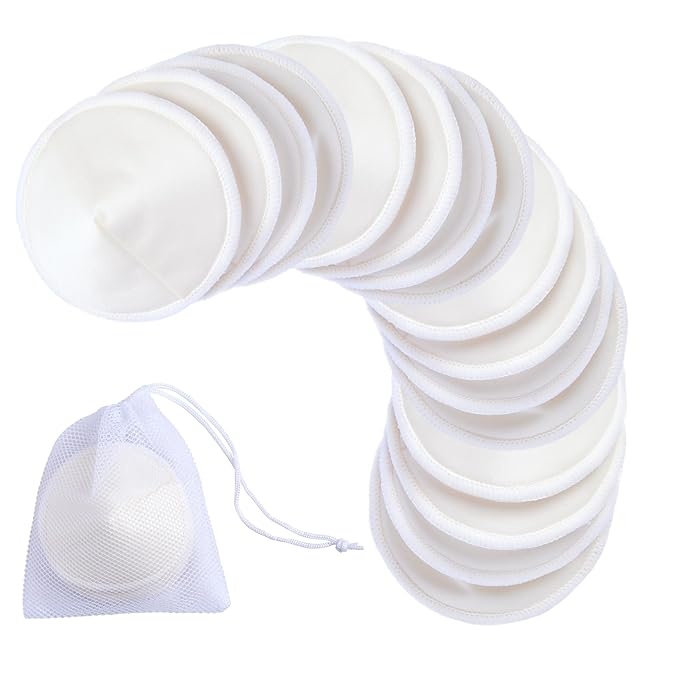
Ameda Washable Nursing Pads | 10 Pairs (20 Count) | Organic Nursing Pads | Breastfeeding Supplies | Reusable Breast Pads for Leaking Milk | Breastfeeding Pads | Includes Mesh Laundry Bag
About This LONG-LASTING PROTECTION: The super absorbent multi-layered fabric keeps you dry and comfortable. These reusable nursing pads can handle moderate to heavy leakage with ease. ORGANIC NURSING PADS: Made with 80% organic viscose derived from bamboo and 20% cotton, these soft and comfortable reusable nursing pads are machine washable. DISCREET DESIGN: Ameda's nursing pads for breastfeeding are designed with a contoured shape in order to provide a comfortable fit and discreet appearance for moms. WHAT'S INCLUDED: 10 pairs (20 count) of washable breastfeeding pads plus a complimentary mesh laundry bag included for machine washing convenience. 3 LAYERS OF PROTECTION: Our breast pads are made with three layers that work together to provide a leak-proof experience. The water resistant outer layer ensures your clothing stays dry.
Brand: Ameda
Category: Baby & Toddler > Nursing & Feeding > Nursing Pads & Shields > Reusable Nursing Pads